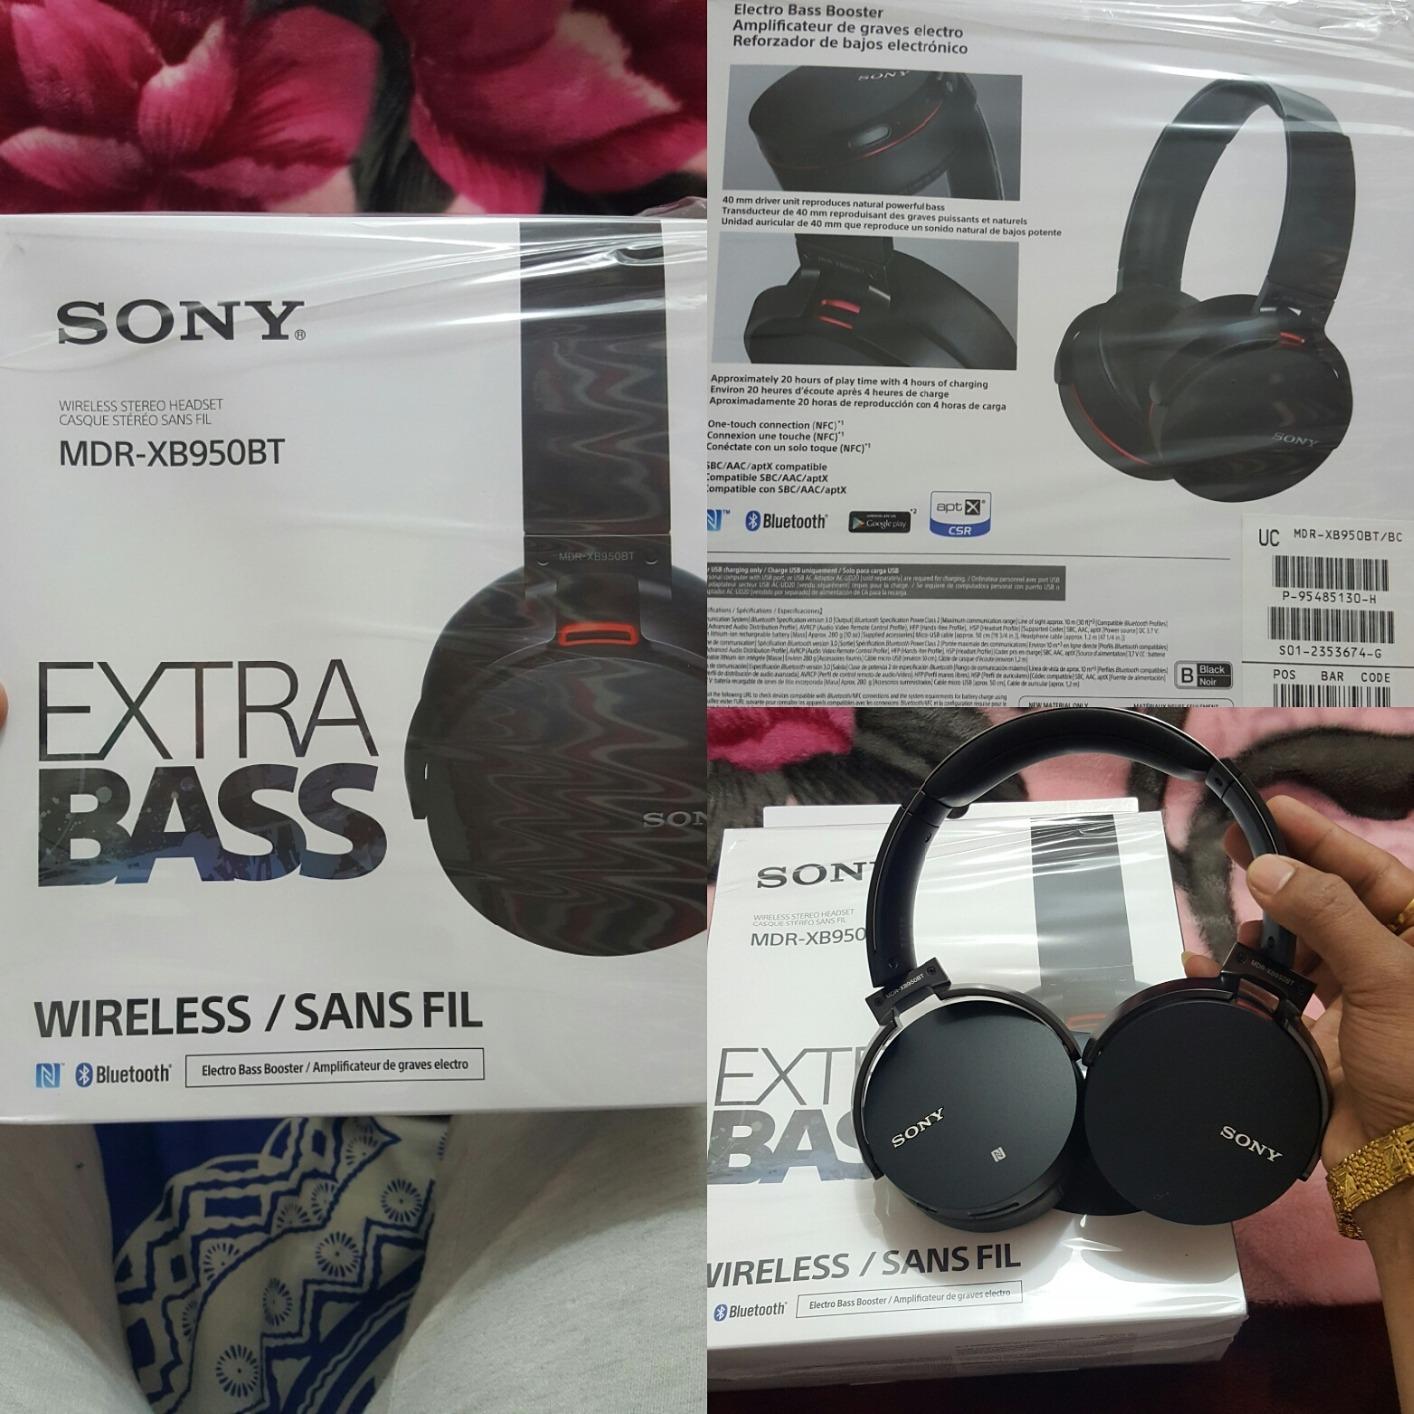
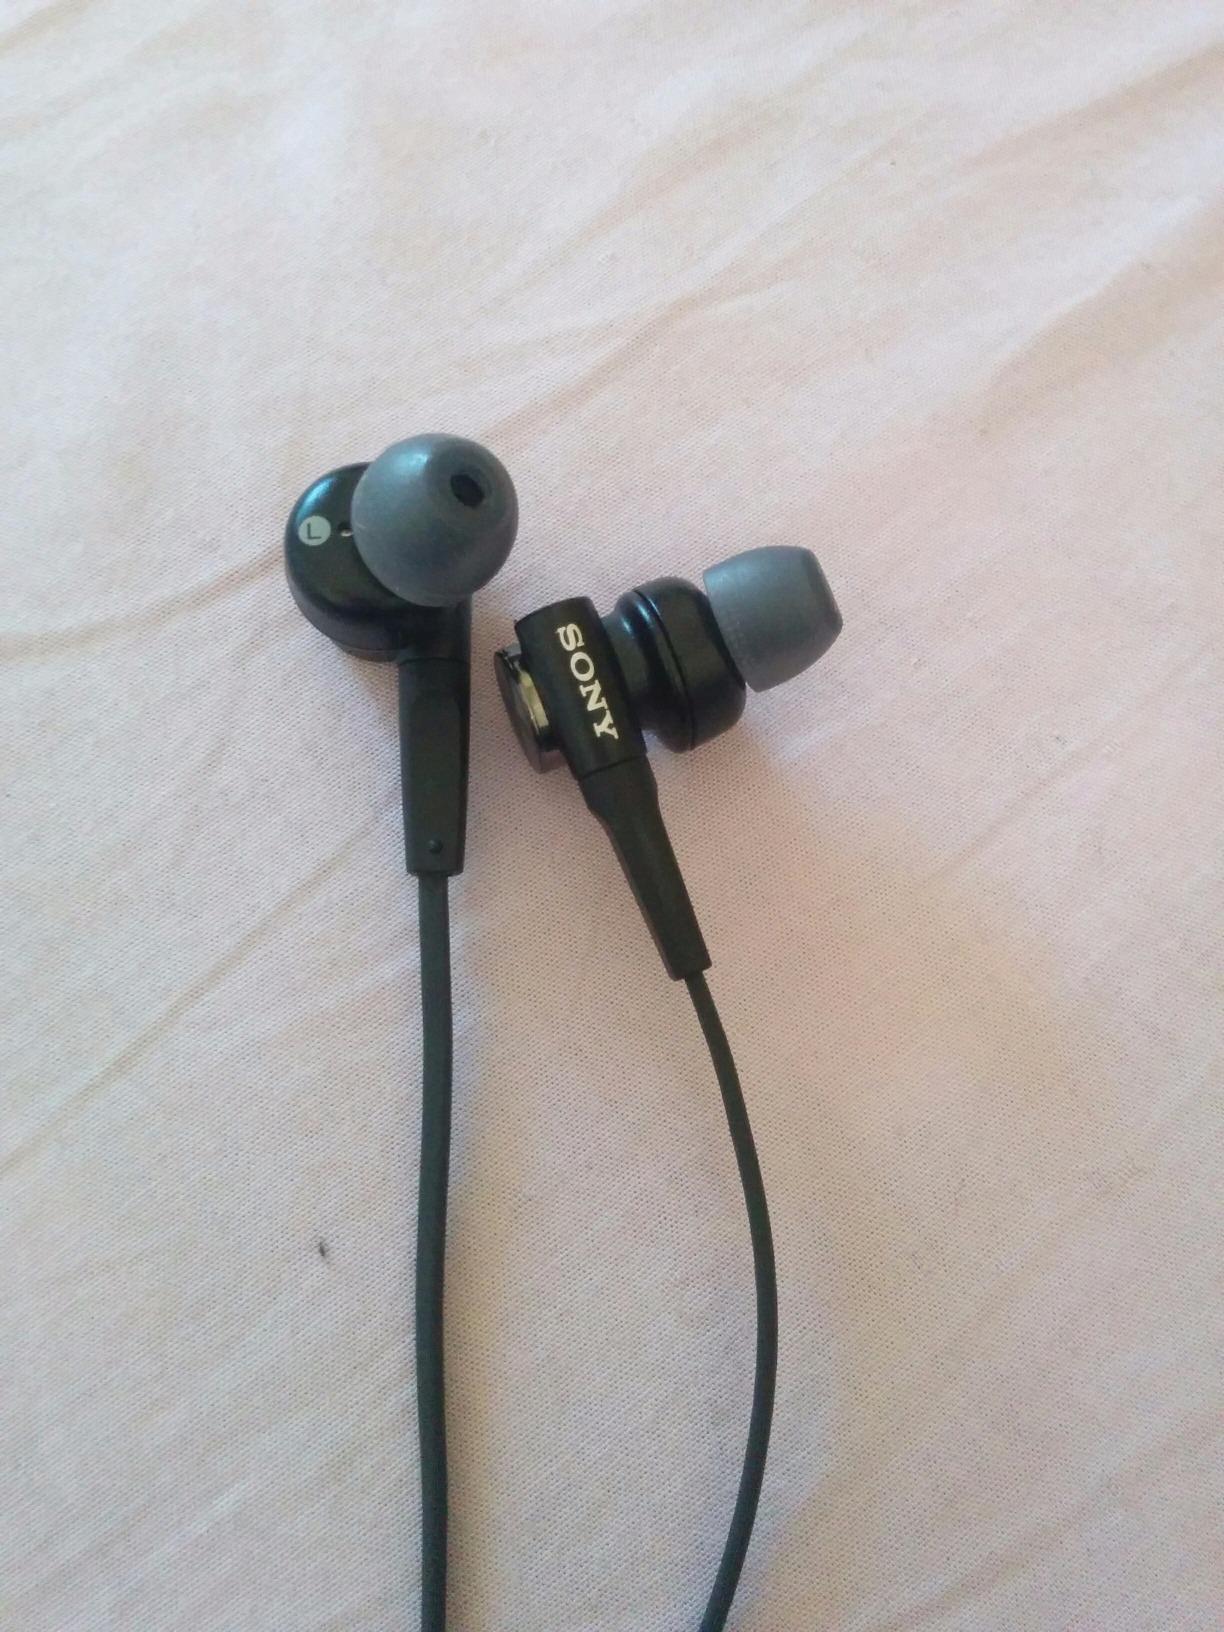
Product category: headphones
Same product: no